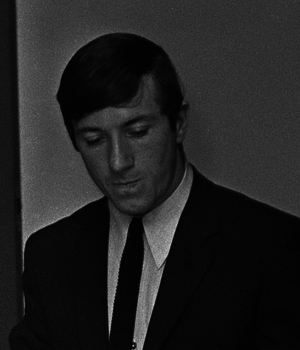
George Armstrong 1967 Italiano: George Armstrong 1967
George « Geordie » Armstrong est un footballeur anglais né le 9 août 1944 à Hebburn et décédé le 1ᵉʳ novembre 2000. Il devint par la suite entraîneur, notamment au Arsenal FC.